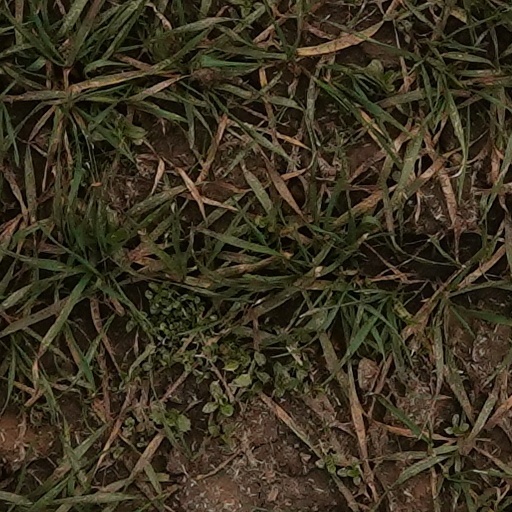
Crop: wheat